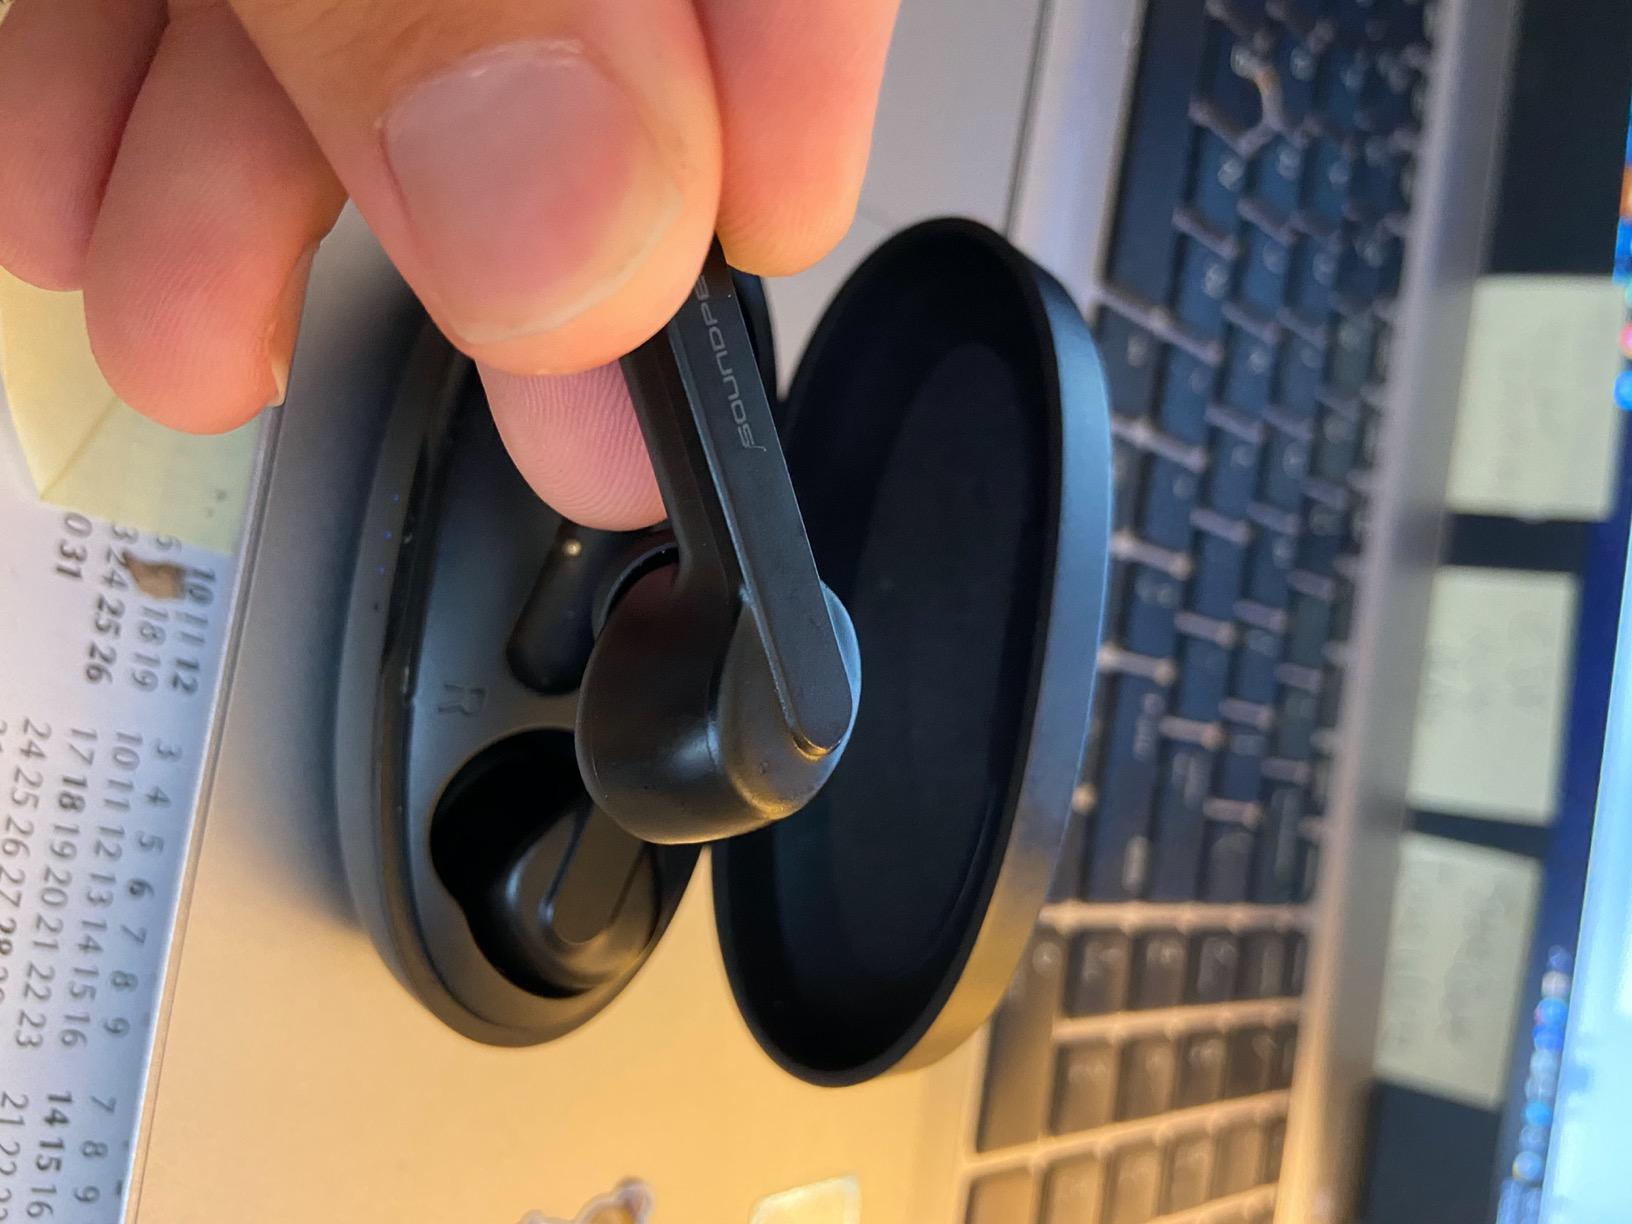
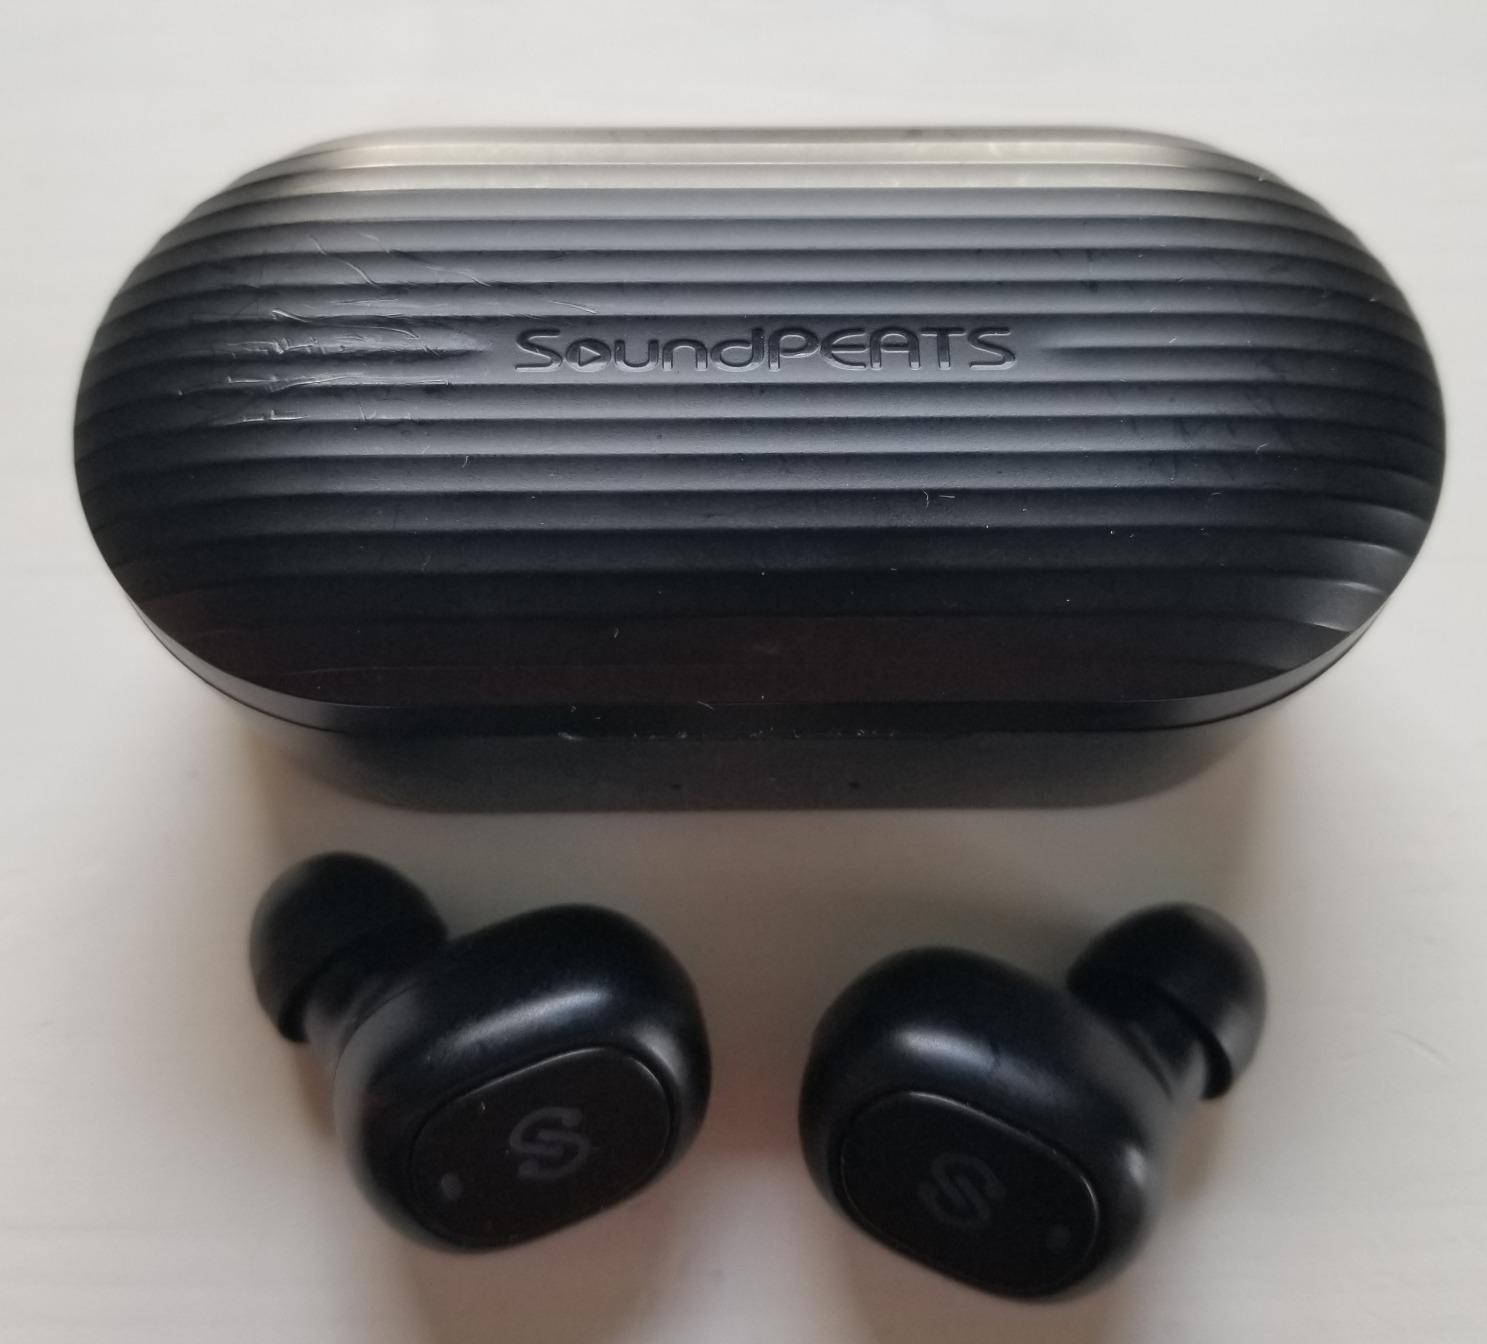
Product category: earbuds
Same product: no